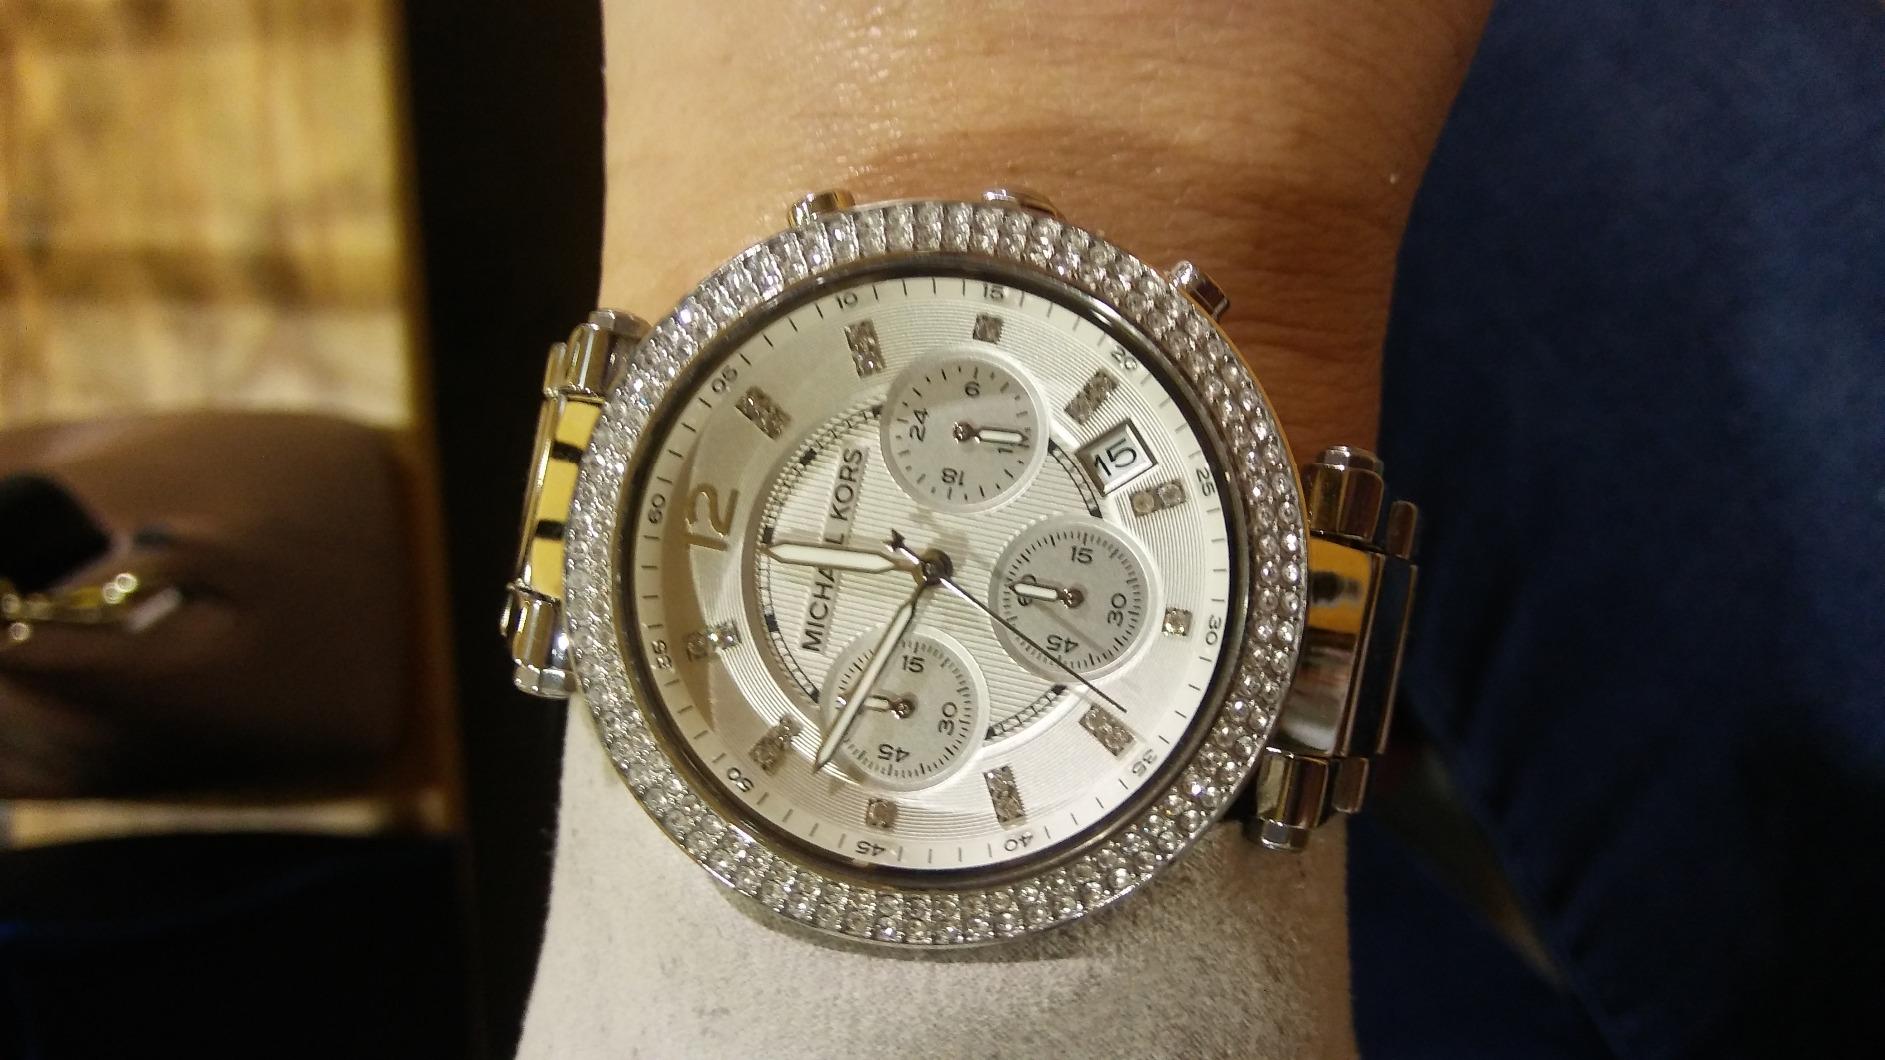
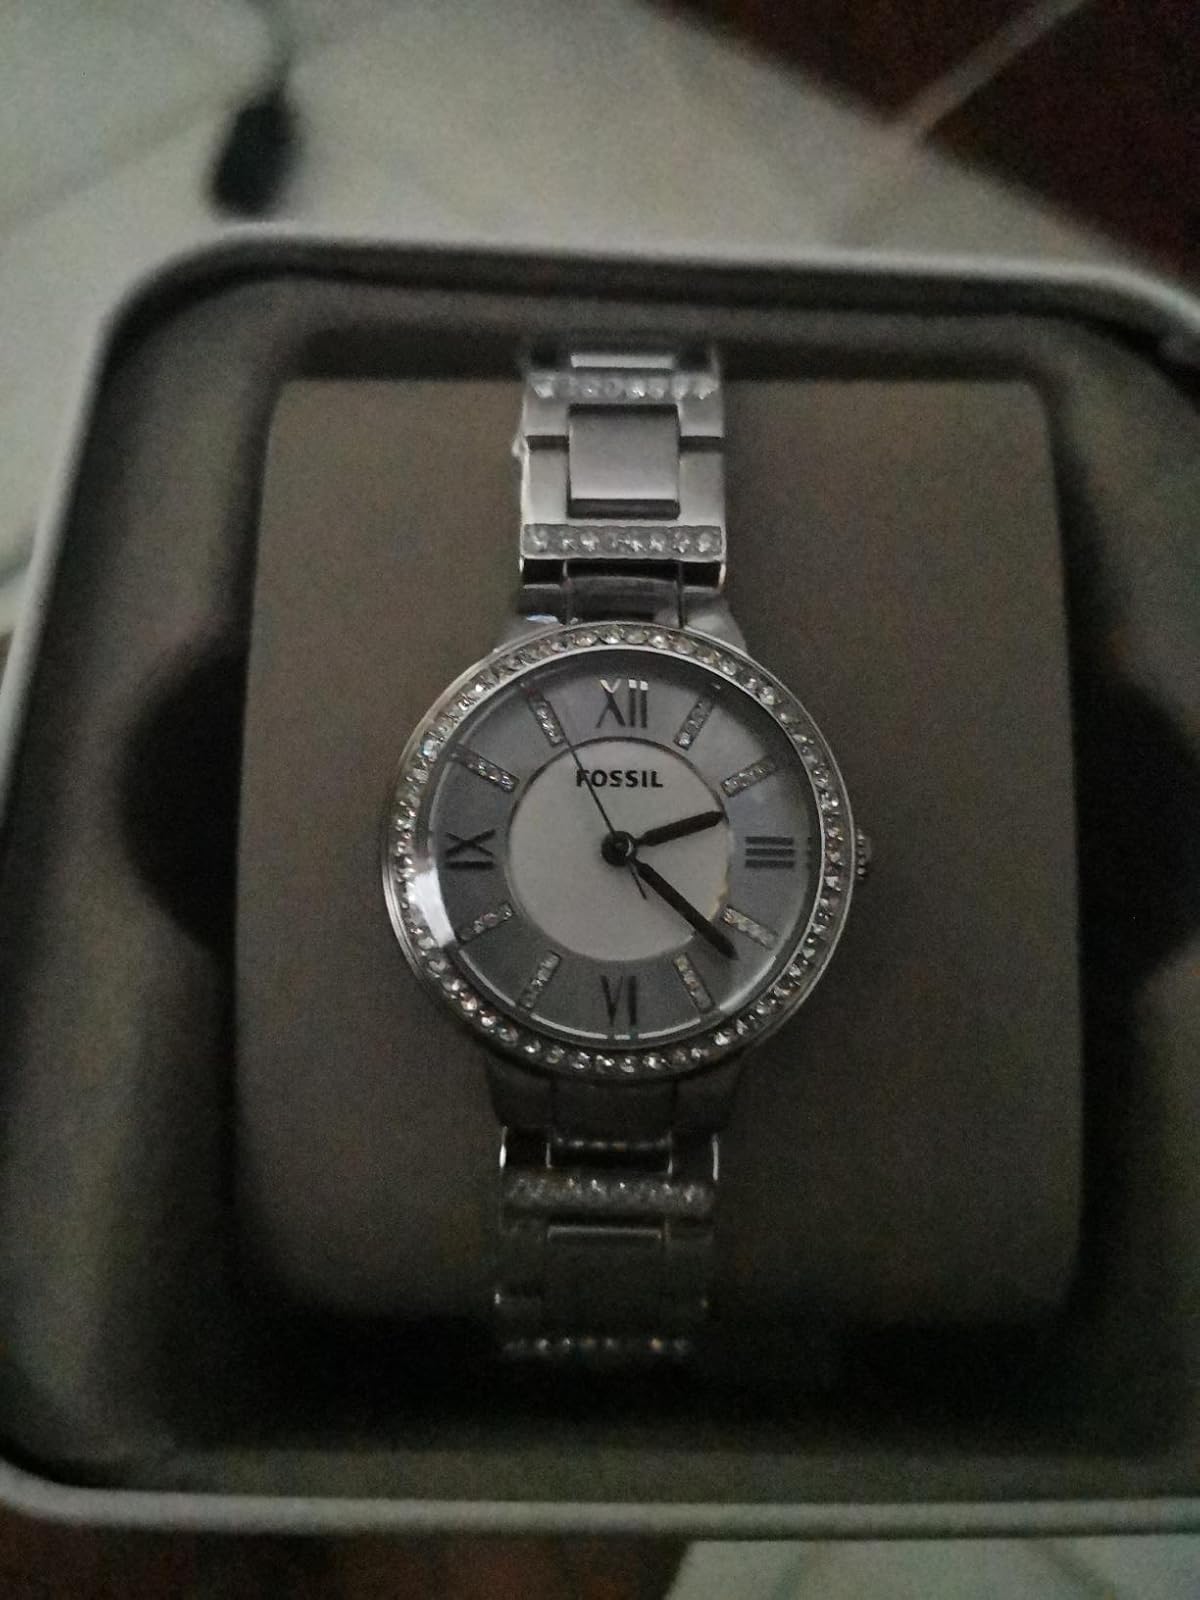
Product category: accessories_watch
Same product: no